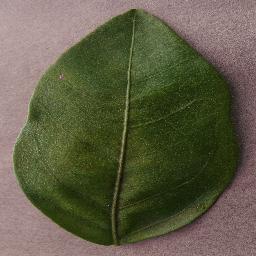
Label: Orange___Haunglongbing_(Citrus_greening)